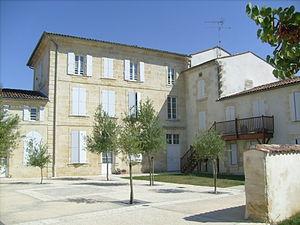
La médiathèque de Gémozac
Gémozac est une commune du Sud-Ouest de la France, située dans le département de la Charente-Maritime. Ses habitants sont appelés les Gémozacais et les Gémozacaises.